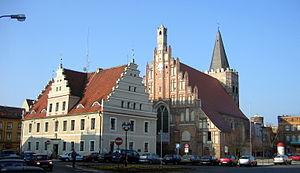
Lubsko est une ville située dans le powiat de Żary dans la voïvodie de Lubusz, en Pologne. Elle est le chef-lieu de la Gmina de Lubsko.